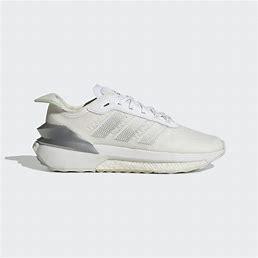
Brand: Adidas
Model: Avryn